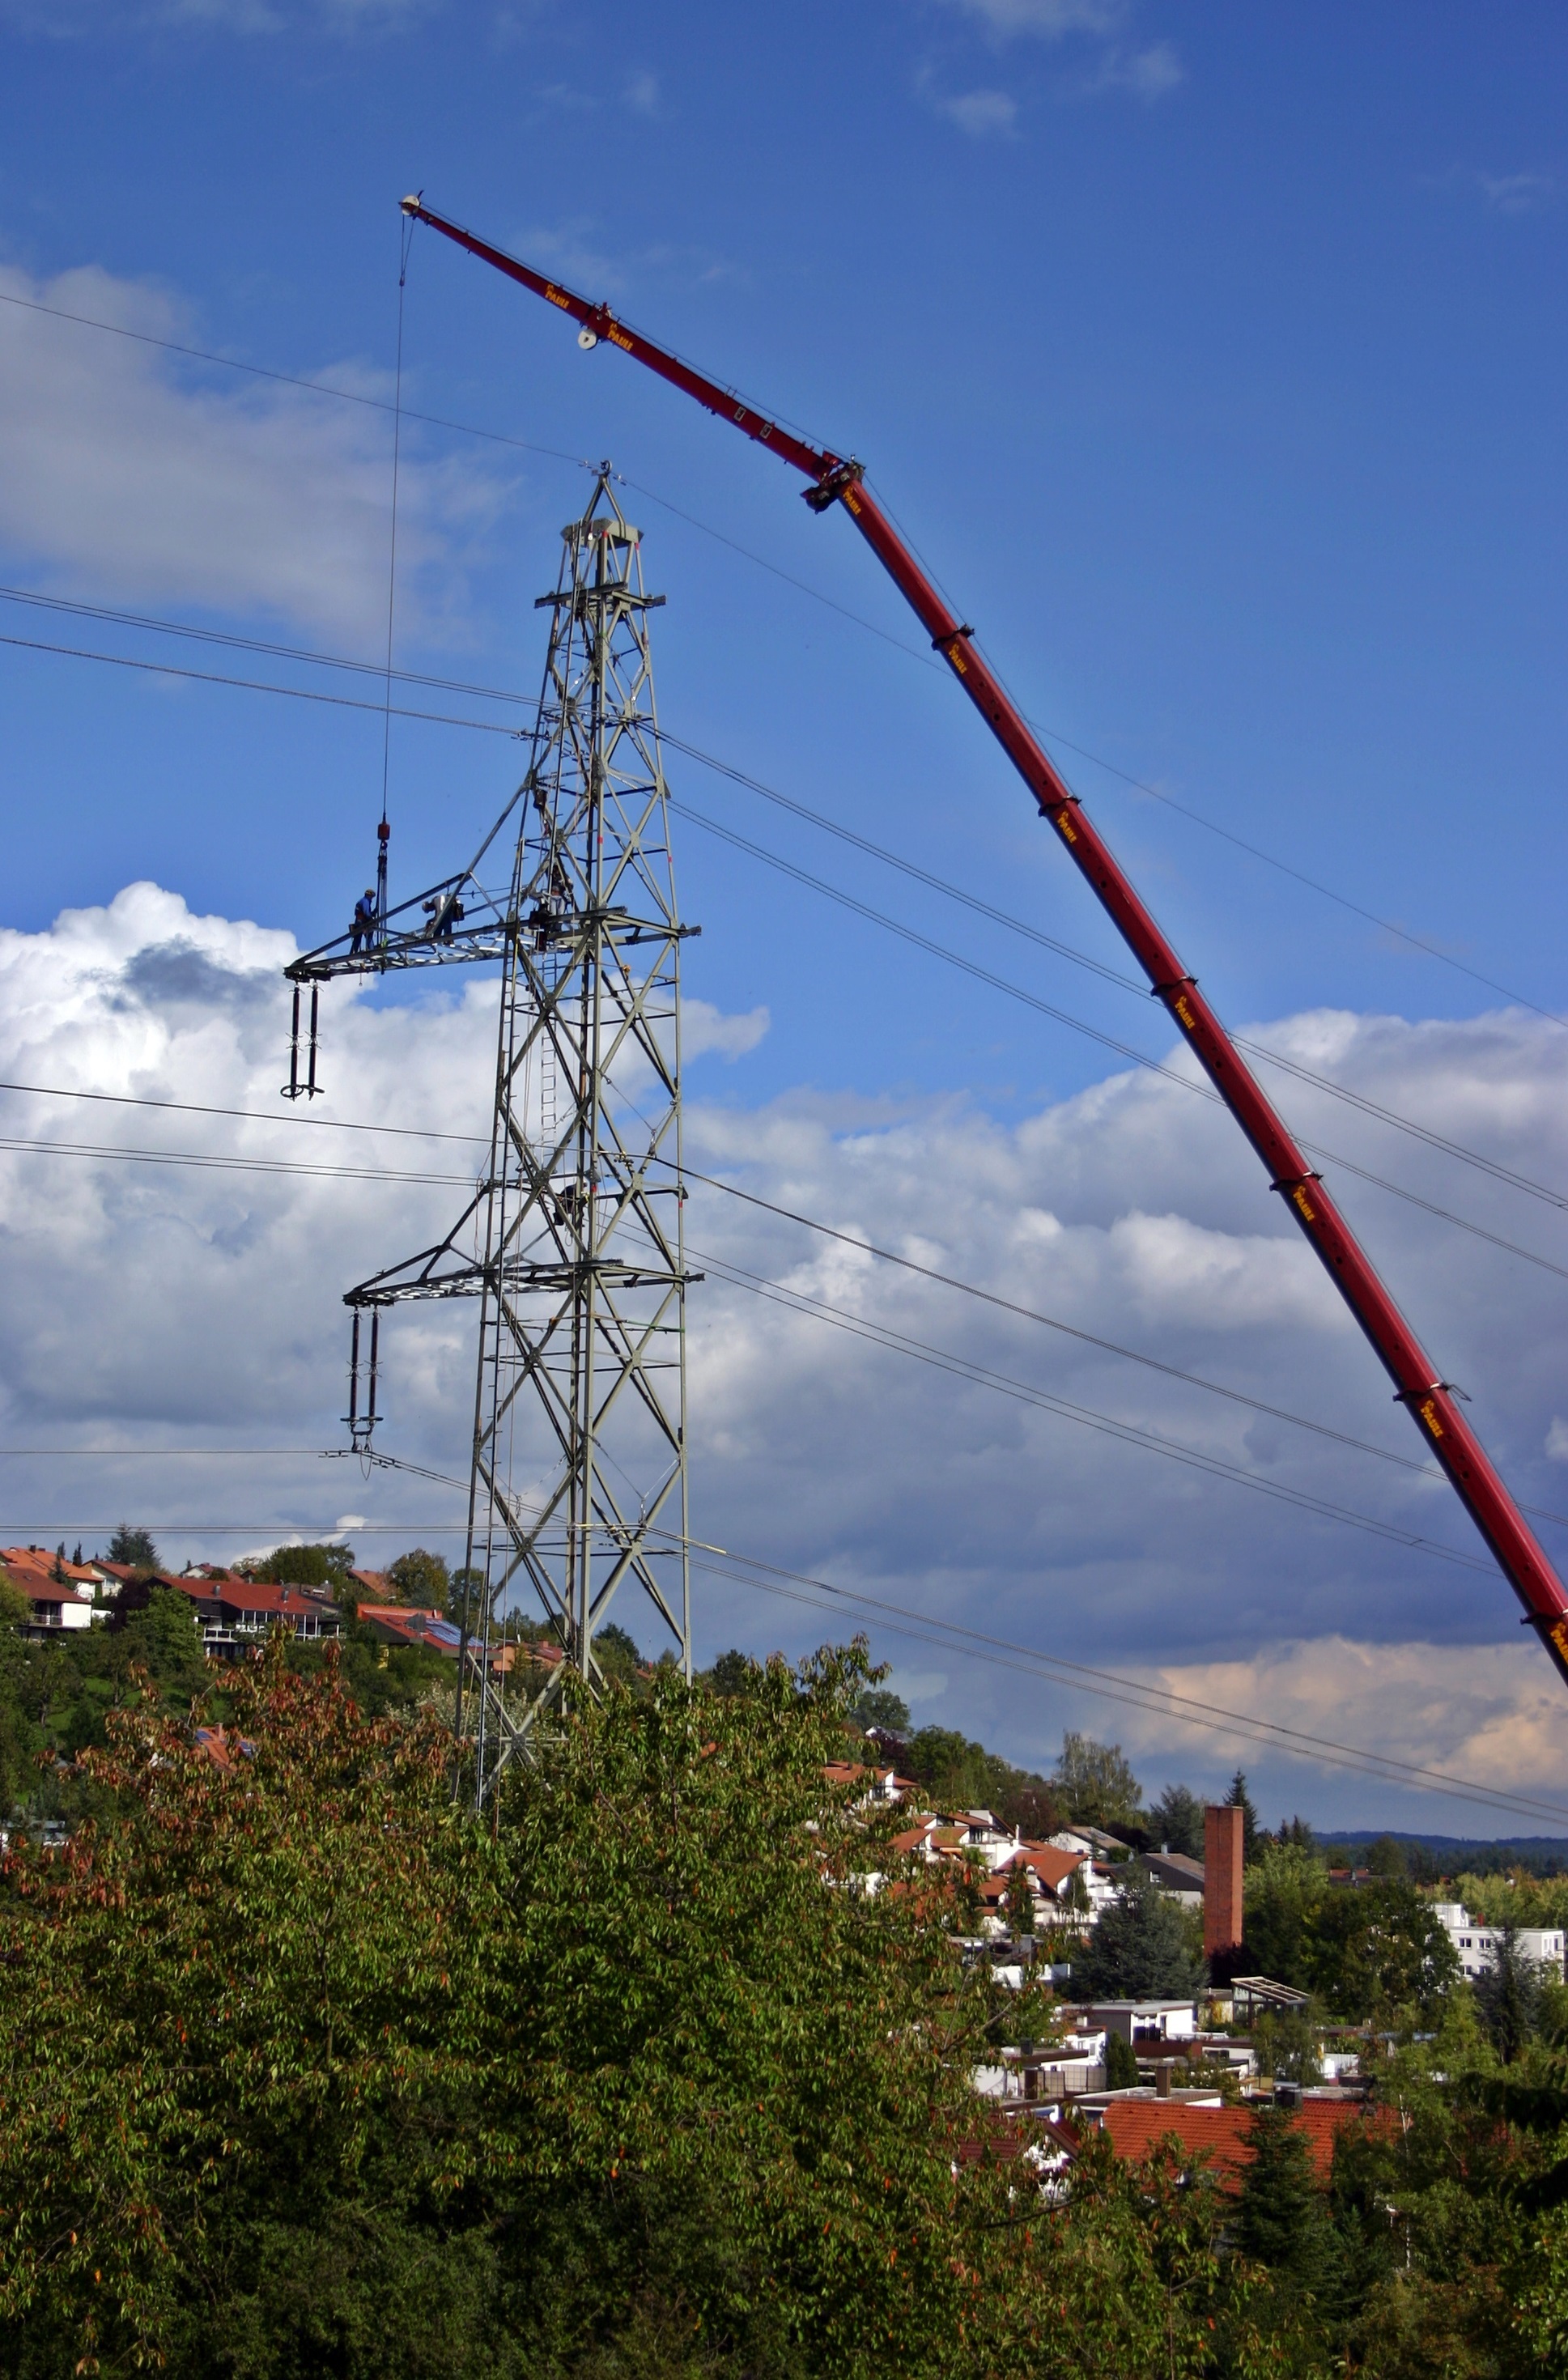
sky, wind, village, repair, line, tower, power line, mast, industry, electricity, energy, high voltage, current, pylon, homes, power generation, workers, dangerous, maintenance, strommast, power supply, transmission tower, outdoor structure, electrical supply, overhead power line